Kate Rickards

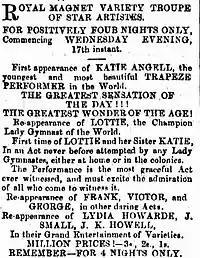
Advertisement for Katie Angell's debut as a trapeze artist, 1873

The petite debutante must certainly be congratulated on her first appearance, and Lottie had better look to her laurels, which bid fair to be disputed by her 'little sister'.